Niki Wories

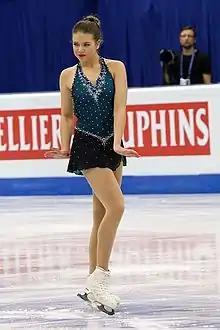
Wories at the 2016 European Championships

Wories started the season in September, finishing fifteenth at the 2015 CS Nebelhorn Trophy. In October, it was announced that she had changed coaches, relocating to Montreal, Canada to train under Bruno Marcotte. Wories subsequently competed at the 2015 NRW Trophy and the 2015 CS Golden Spin of Zagreb, finishing seventh and ninth, respectively.